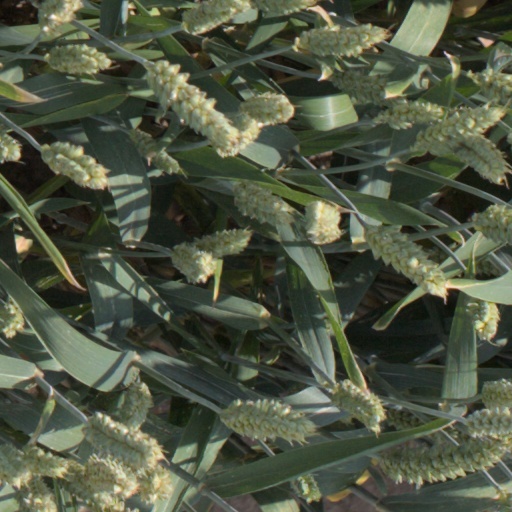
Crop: wheat